Aleppo

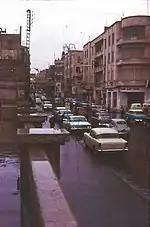
Streets of Aleppo shortly after 1961 Coup d'état

The increasing disagreements between Aleppo and Damascus led eventually to the split of the National Block into two factions: the National Party, established in Damascus in 1946, and the People's Party, established in Aleppo in 1948 by Rushdi al-Kikhya, Nazim Qudsi and Mustafa Bey Barmada. An underlying cause of the disagreement, in addition to the union with Iraq, was Aleppo's intention to relocate the capital from Damascus. The issue of the capital became an open debate matter in 1950 when the Popular Party presented a constitution draft that called Damascus a "temporary capital."